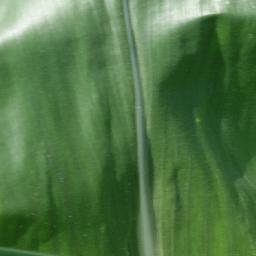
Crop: corn
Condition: (maize)_healthy